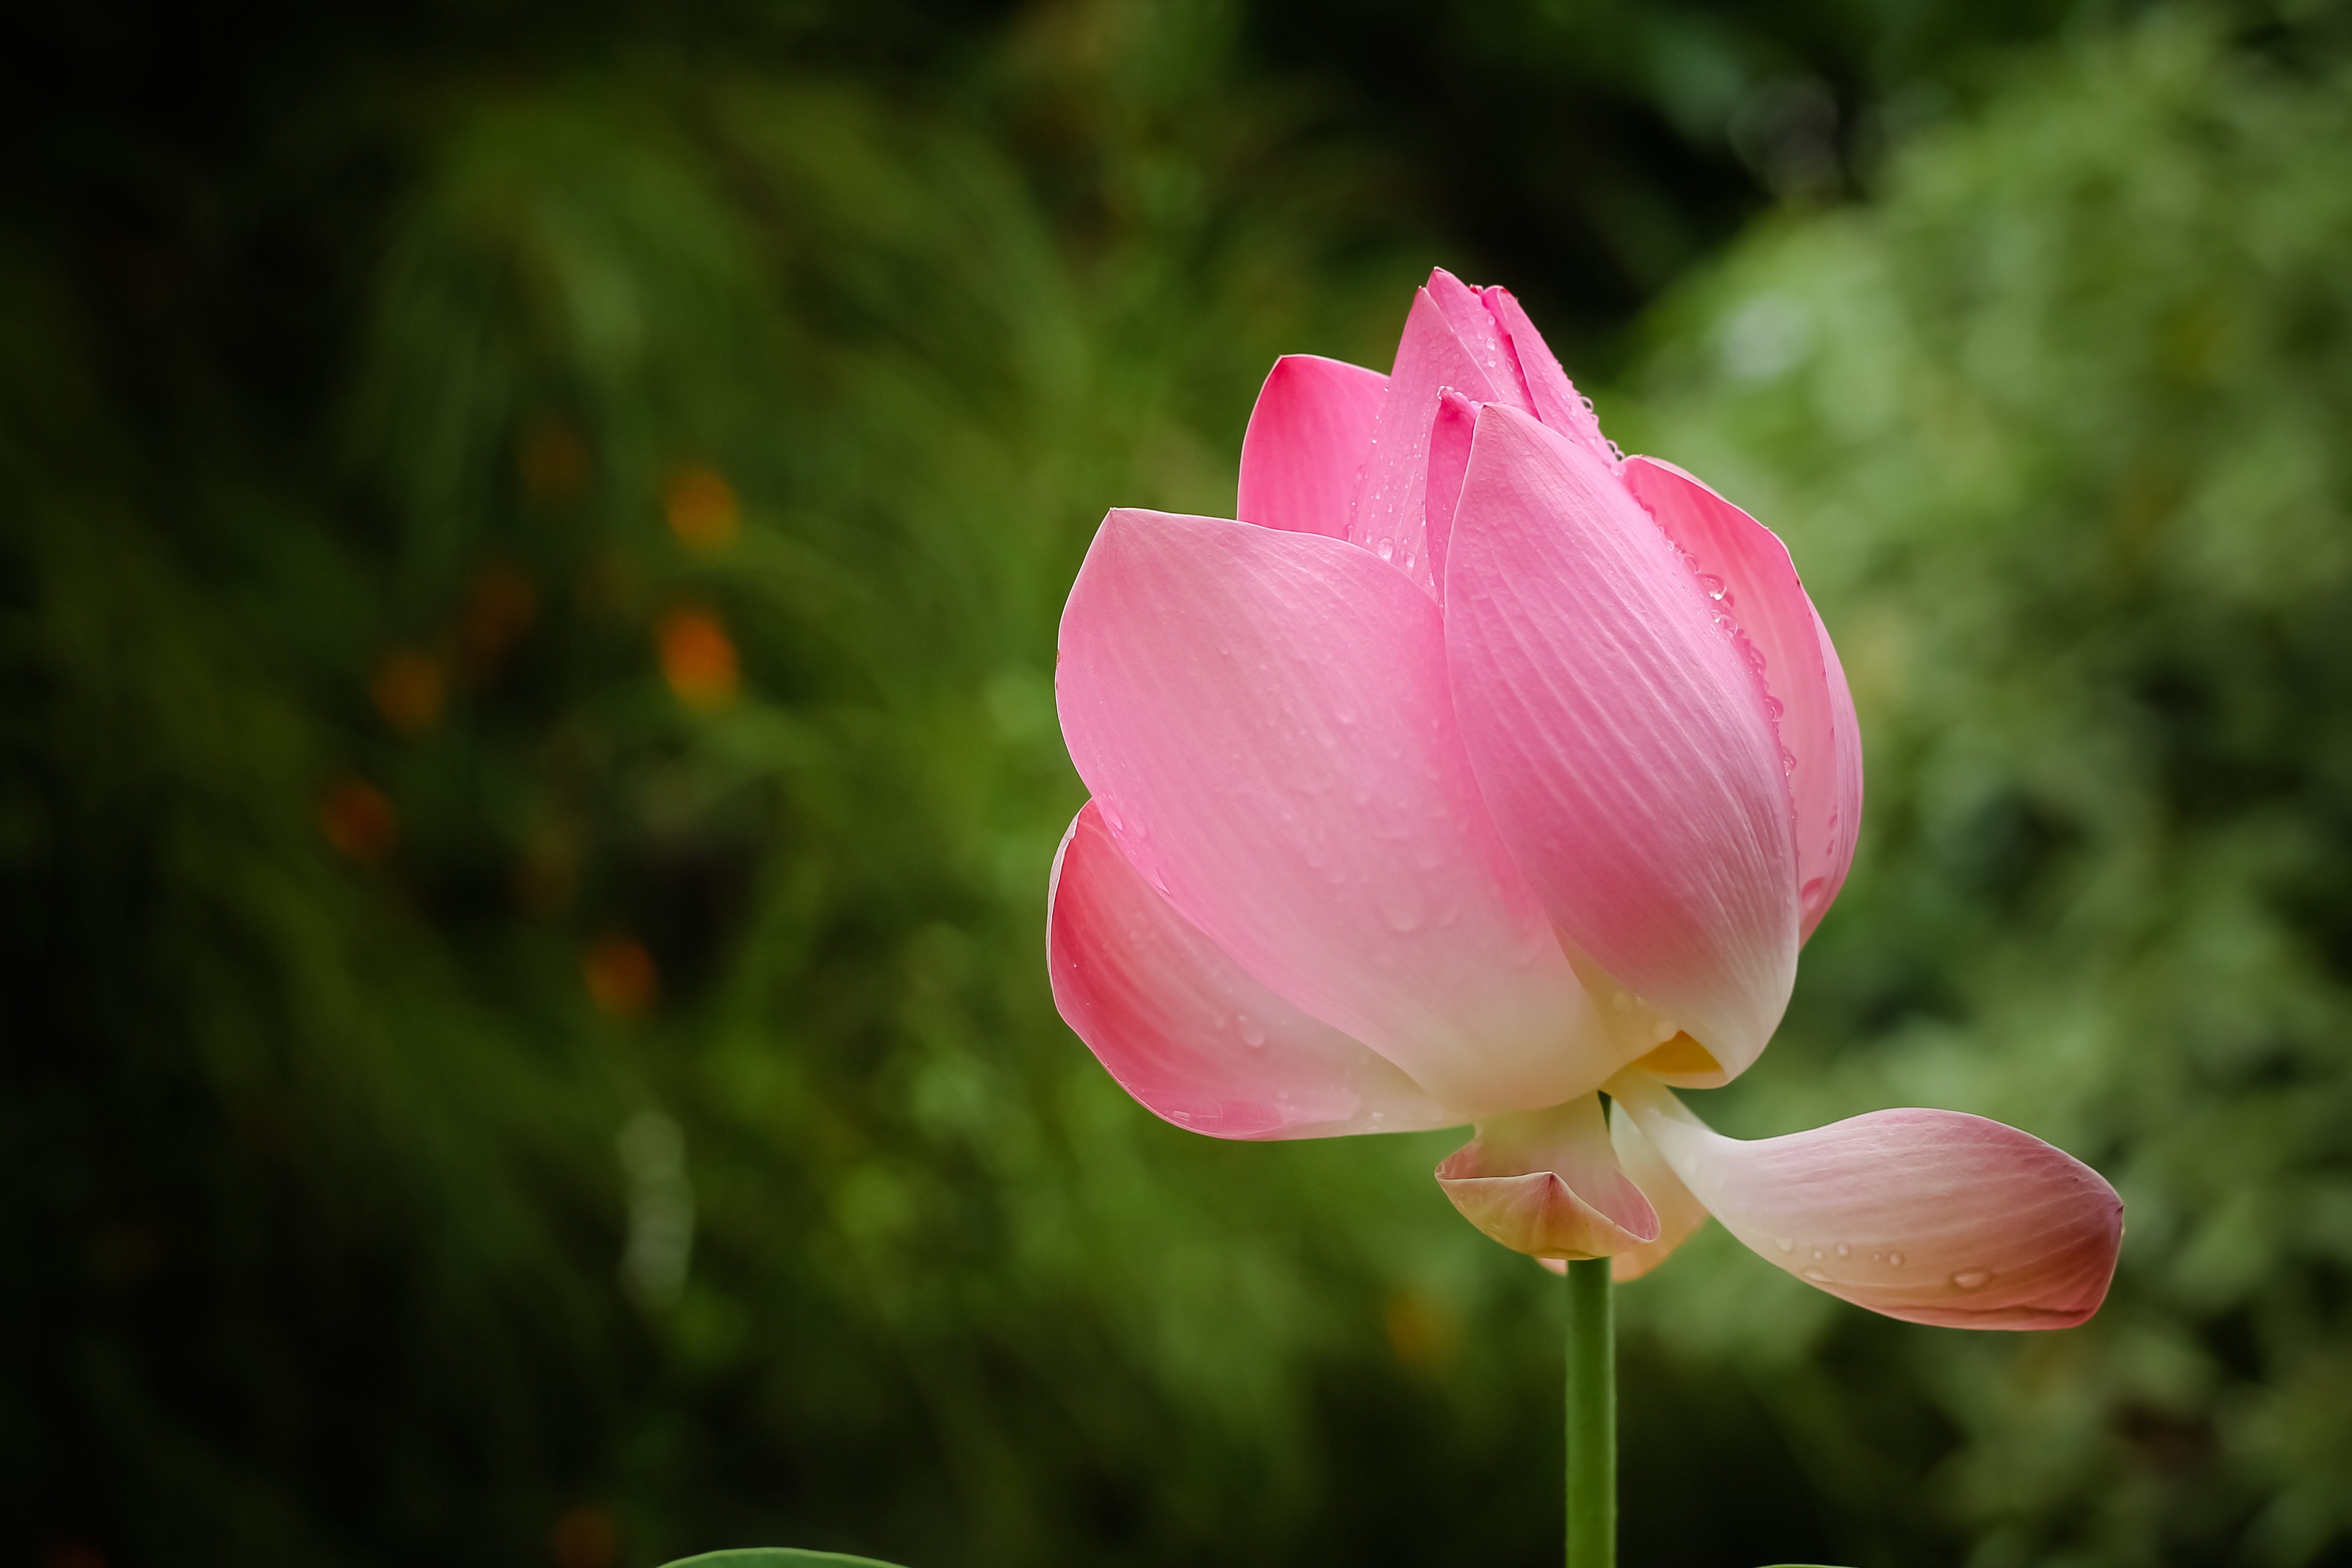
water, blossom, plant, flower, petal, green, red, botany, pink, sacred lotus, aquatic plant, flora, plants, flowers, lotus, macro photography, flowering plant, plant stem, land plant, lotus family